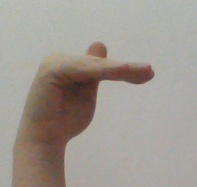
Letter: khaa